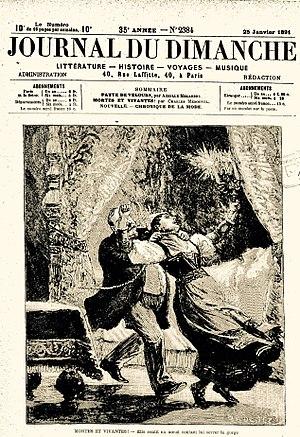
Charles Mérouvel, pseudonyme de Charles Chartier né le 1ᵉʳ décembre 1832 à L'Aigle, dans l'Orne, et mort le 20 juin 1920 à Mortagne-au-Perche, est un romancier et dramaturge français.